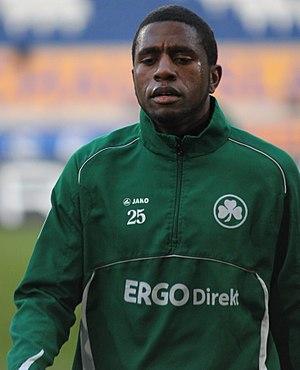
Olivier Occéan, né le 23 octobre 1981 à Brossard, au Québec, est un joueur international canadien de soccer.